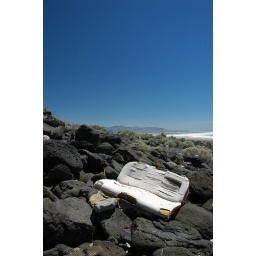
Torn-out car bench seat on the shores of the Great Salt Lake near the Spiral Jetty.